Your Black Muslim Bakery

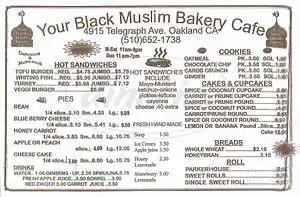
Bakery menu

Yusuf Bey, born Joseph Stephens, came to Oakland, California, with his family from Texas in the early 1950s. He later opened beauty salons in the San Francisco Bay Area and in southern California, before going into the bakery business. After discovering the teachings of Elijah Muhammad in the 1960s, Bey converted to the Nation of Islam (NOI) in 1964 and founded the "Islamic" bakery in Santa Barbara in 1968. The bakery was not officially affiliated with the NOI and not representative of mainstream Muslim cultures. NOI minister Keith Muhammad, of East Oakland's Muhammad Mosque #26, stated that the two organizations were distinct and separate.